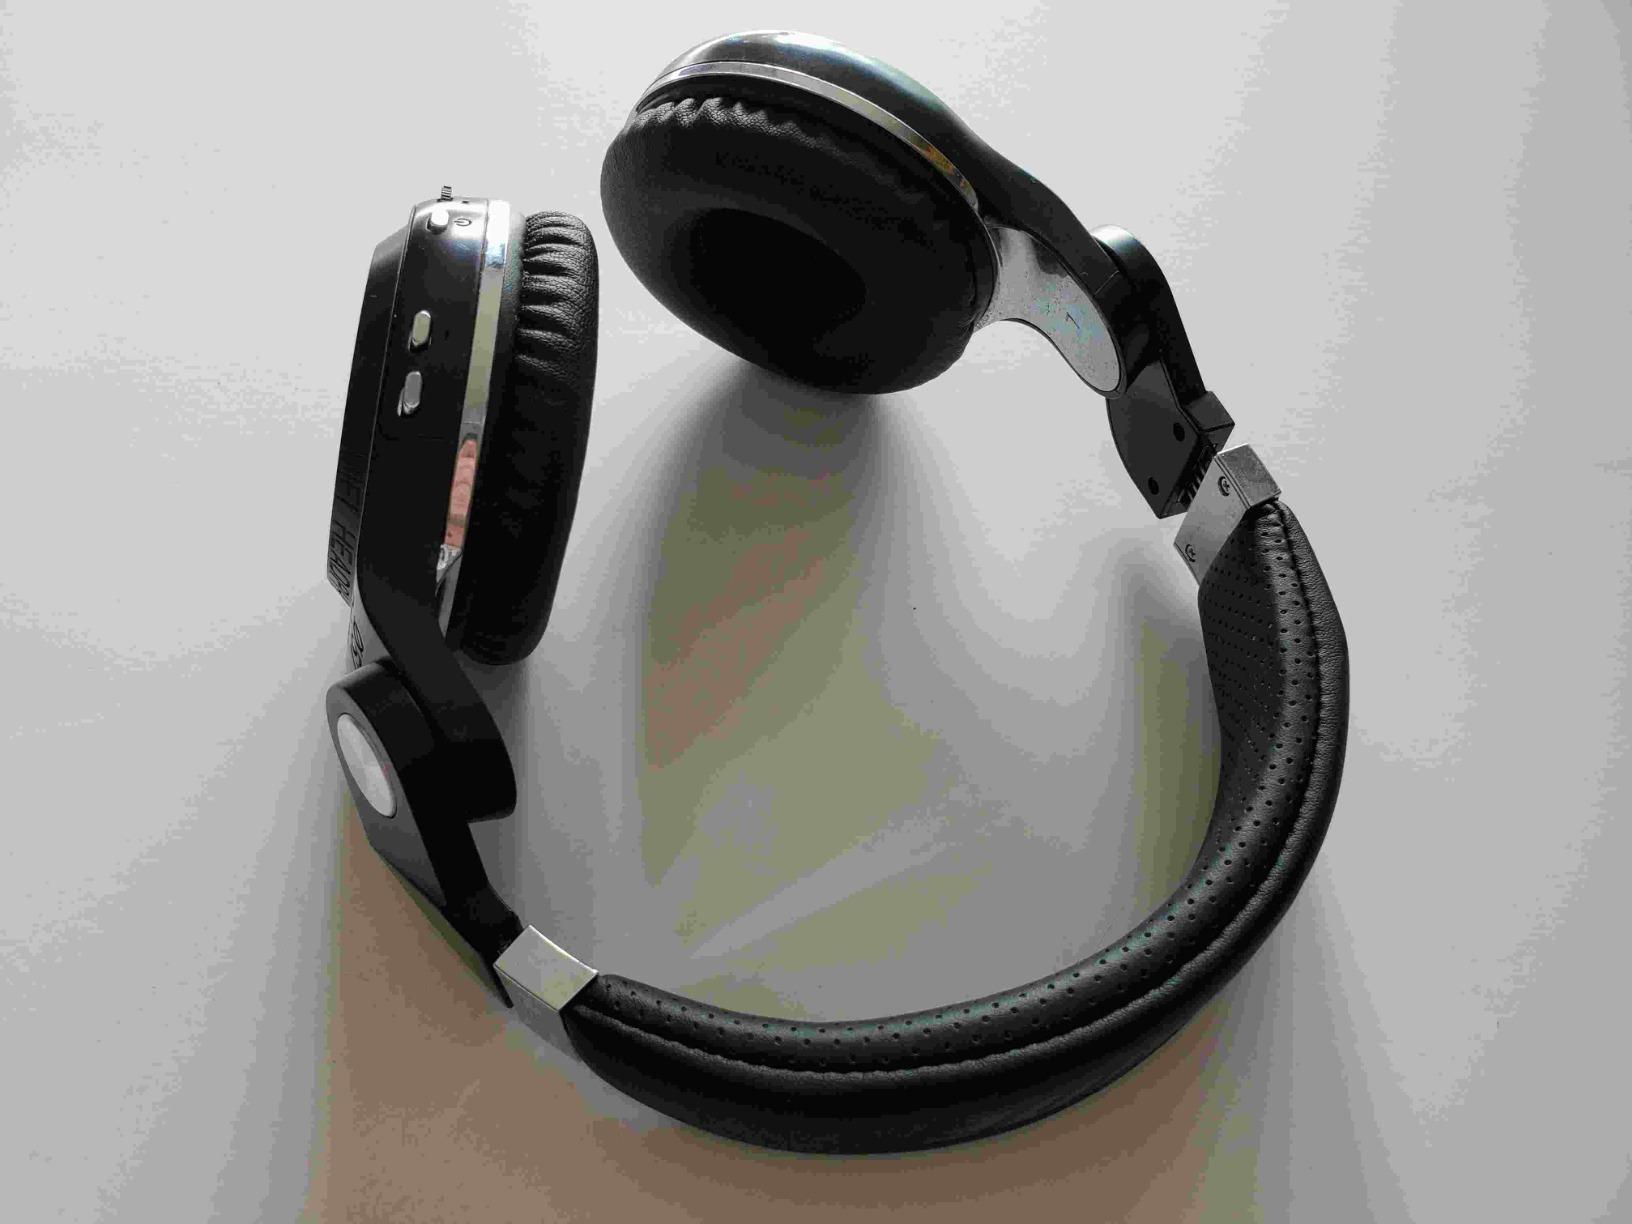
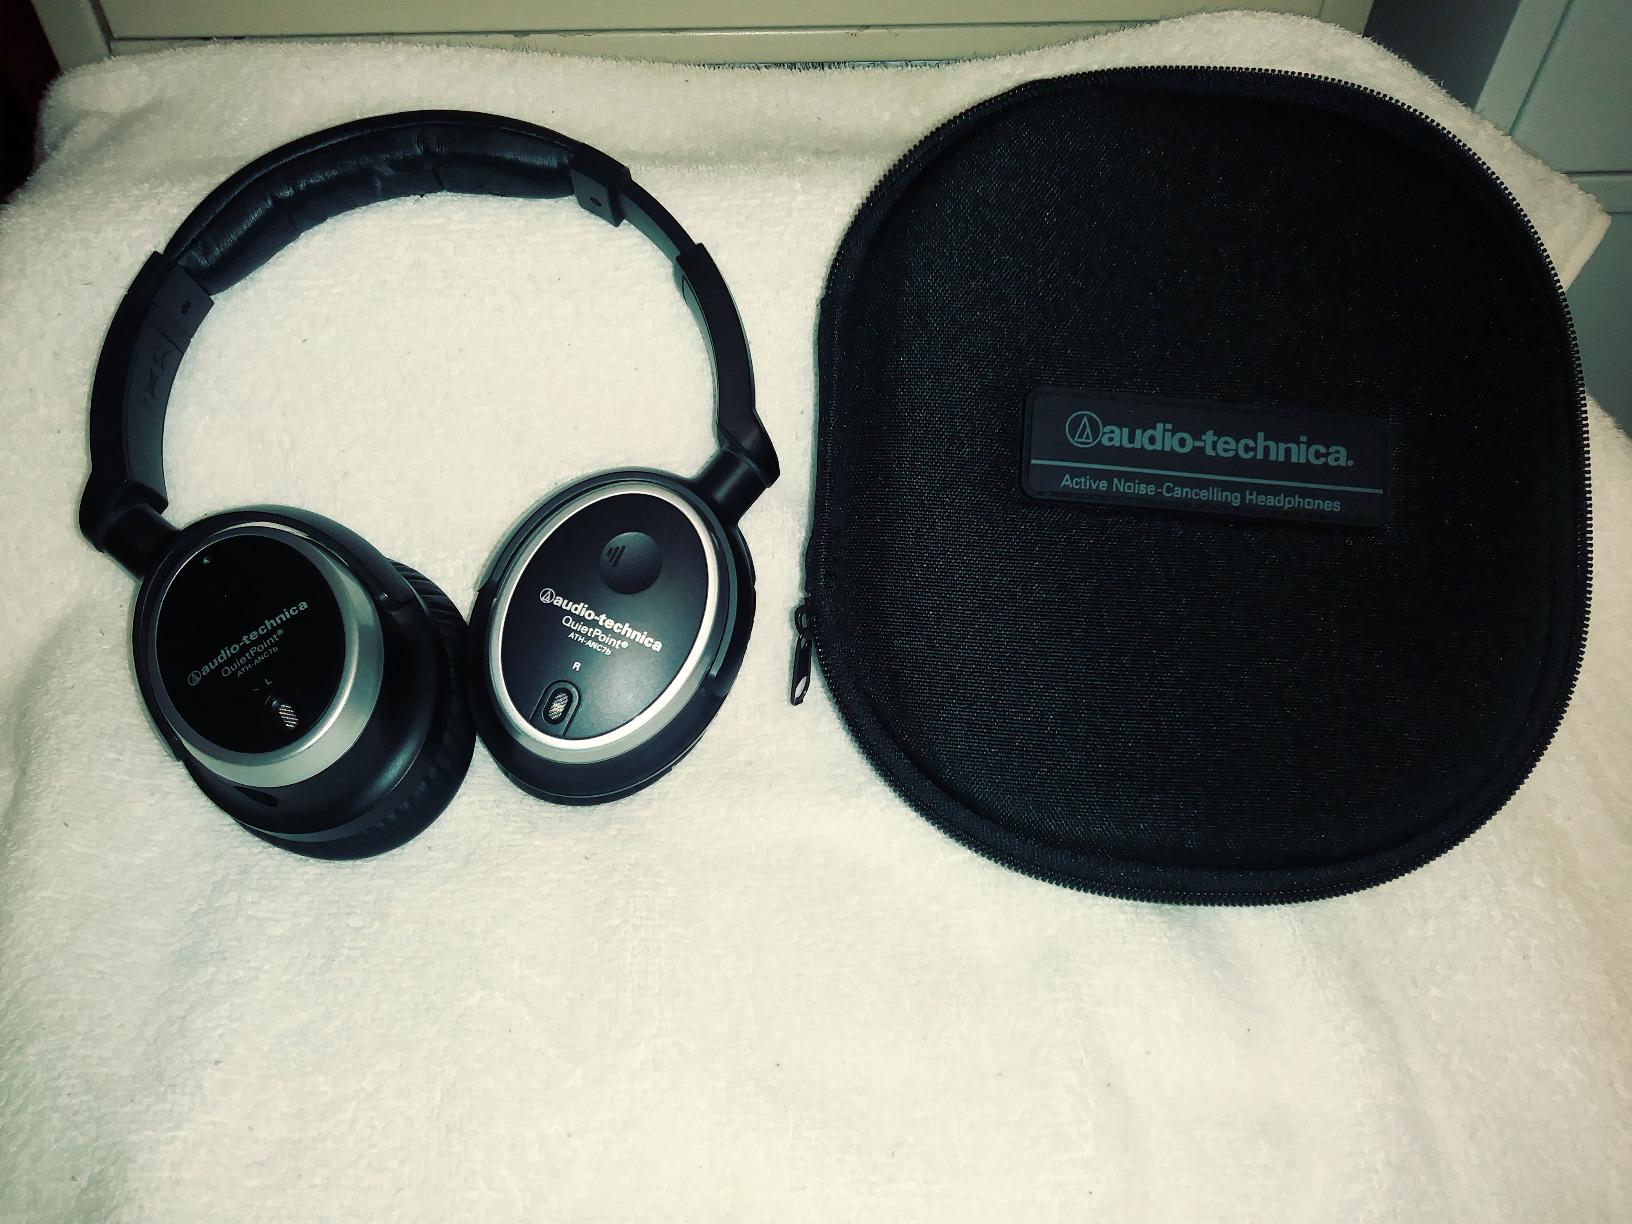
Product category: headphones
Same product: no